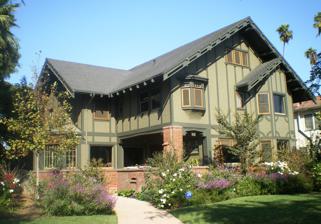
Building: Holmes-Shannon House
Country: United States of America
Year built: 1911
Historic house in California, United States United States historic place Holmes-Shannon House U.S. National Register of Historic Places Los Angeles Historic-Cultural Monument No. 885 Holmes-Shannon House, May 2008 Show map of the Los Angeles metropolitan area Show map of California Show map of the United States Location 4311 Victoria Park Drive, Victoria Park, Los Angeles, California Coordinates 34°2′48″N 118°19′42″W / 34.04667°N 118.32833°W / 34.04667; -118.32833 Built 1911 Architect Train & Williams Architectural style American Craftsman - Bungalow NRHP reference No. 08000202 LAHCM No. 885 Significant dates Added to NRHP March 26, 2008 Designated LAHCM 2007-08-15 The Holmes-Shannon House is a Craftsman style home with Tudor influences in Los Angeles, California. History It was built in 1911 in the Victoria Park neighborhood of Los Angeles , California . Designed by Robert Farquhar Train and Robert Edmund Williams , the house was listed on the National Register of Historic Places in March 2008 based on its well-preserved Craftsman architecture. It is also listed as a Historic-Cultural Monument by the City of Los Angeles Cultural Heritage Commission, which described it as "a residential building designed in the Tudor-Craftsman style by a prominent firm and reflective of the development of Victoria Park". In media Modern Family (2012 episode) - The interior was used in the fourth season episode " Open House of Horrors ". (The exterior was shot at the Miller and Herriott House in North University Park .) See also National Register of Historic Places listings in Los Angeles List of Los Angeles Historic-Cultural Monuments in the Wilshire and Westlake areas Victoria Park, Los Angeles References